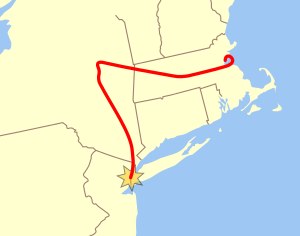
American Airlines' flynummer 11
Flyverute fra Boston til New York City
American Airlines' flynummer 11 var det første fly, der blev kapret under terrorangrebet den 11. september 2001. Flyet skulle oprindeligt fra Boston mod Los Angeles International Airport, men endte med at blive kapret af fem terrorister, som styrtede flyet ind i World Trade Centers nordlige tårn i New York.